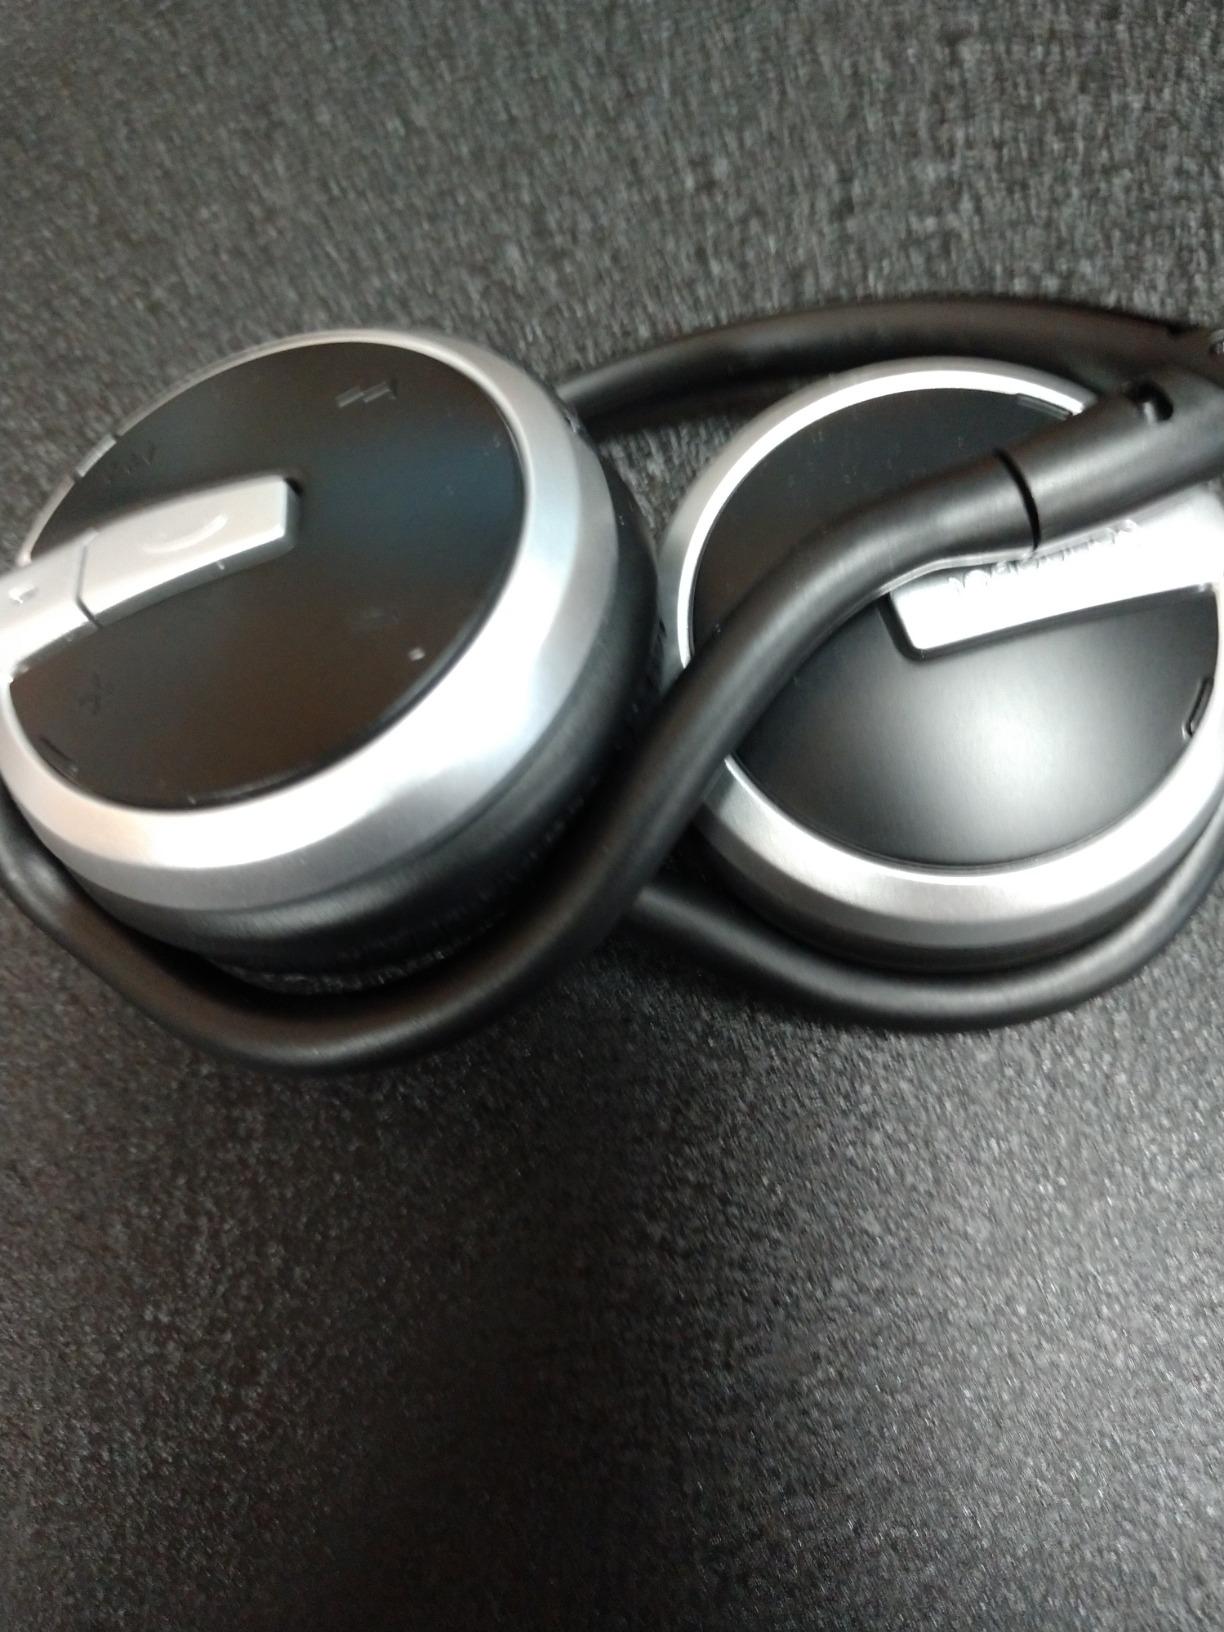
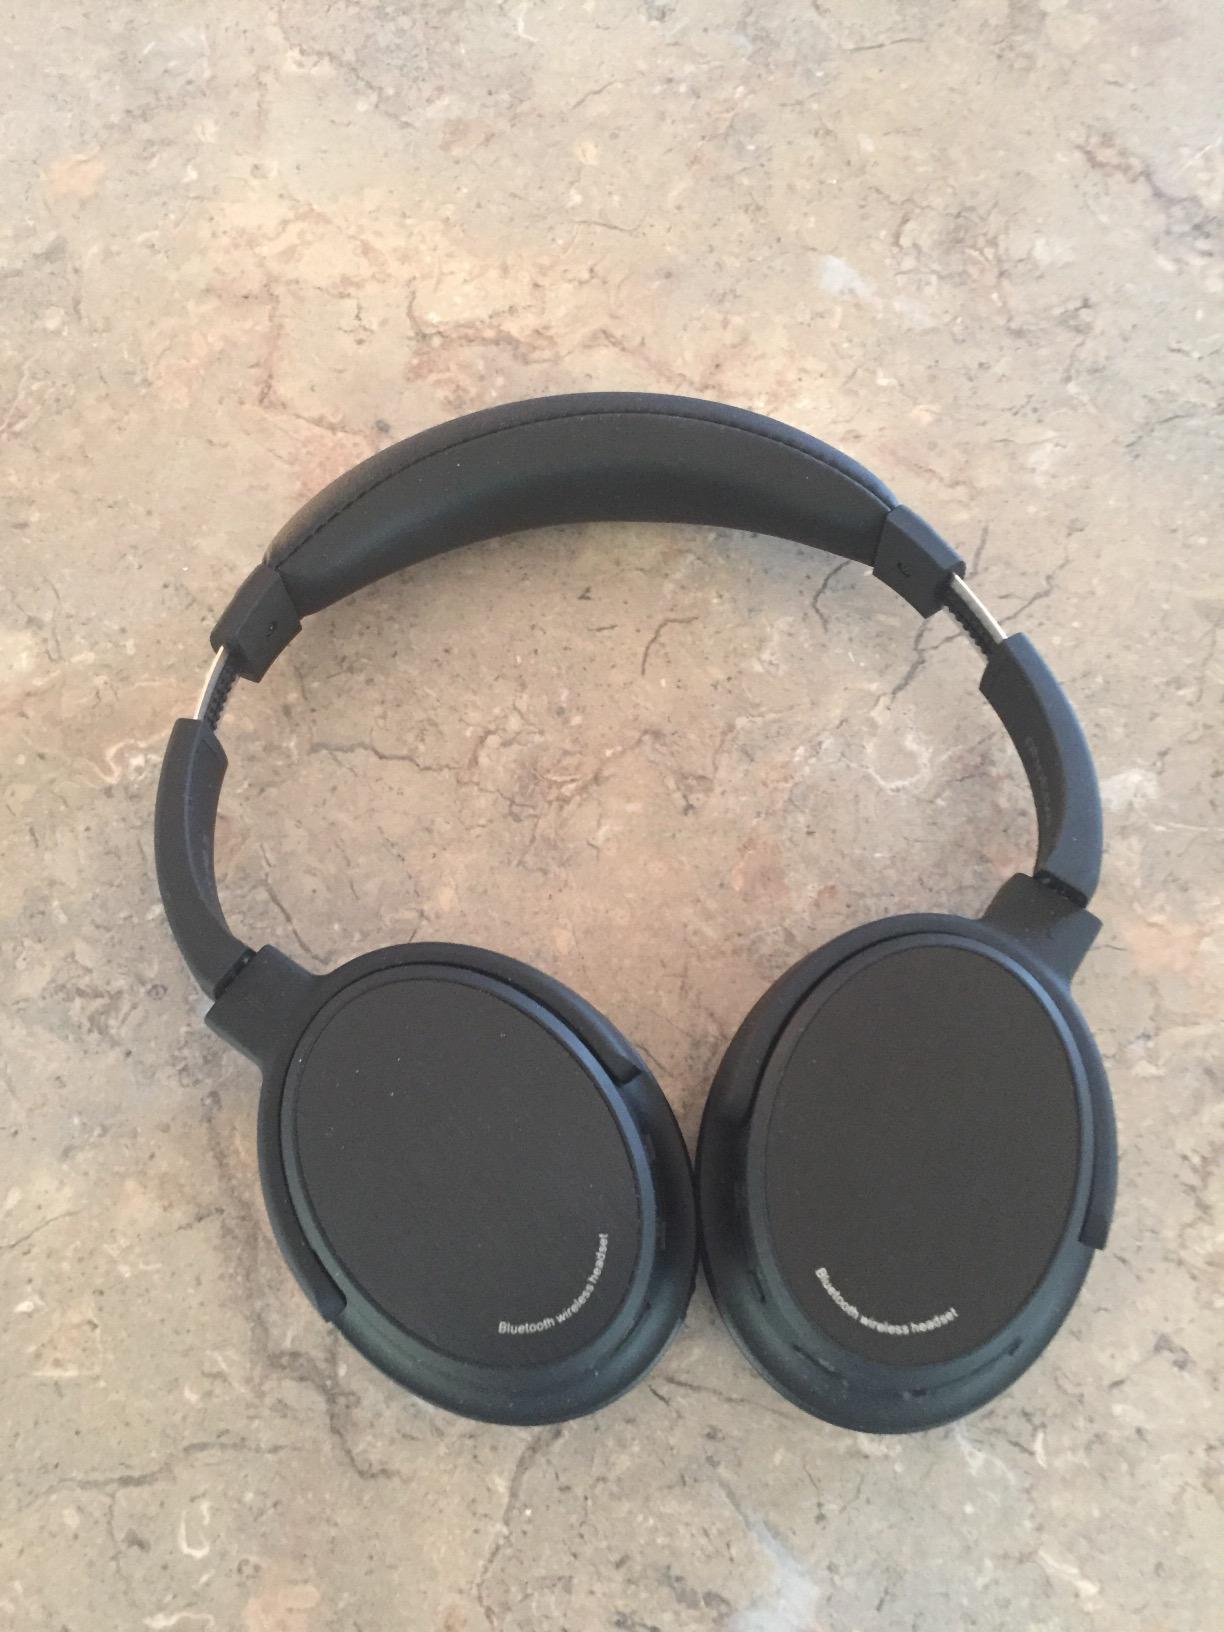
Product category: headphones
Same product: no